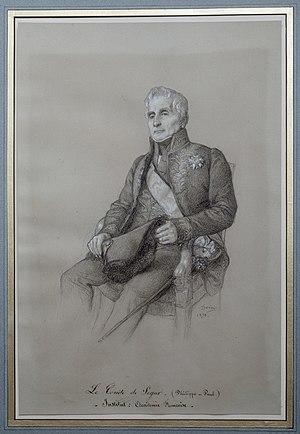
Portrait du général Philippe Paul de Ségur
Le comte Philippe Paul de Ségur, né le 4 novembre 1780 à Paris et mort le 25 février 1873 à Paris, est un général et historien français de la Révolution et de l’Empire, pair de France et académicien.